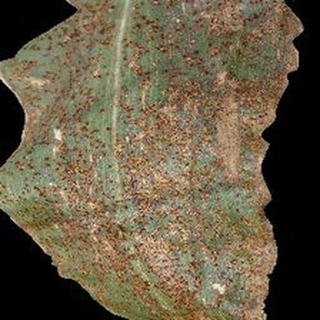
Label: corn_common_rust